Schlieren photography

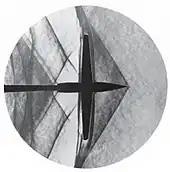
A schlieren photograph showing the compression in front of an unswept wing at Mach 1.2

Schlieren photography is a process for photographing fluid flow. Invented by the German physicist August Toepler in 1864 to study supersonic motion, it is widely used in aeronautical engineering to photograph the flow of air around objects.